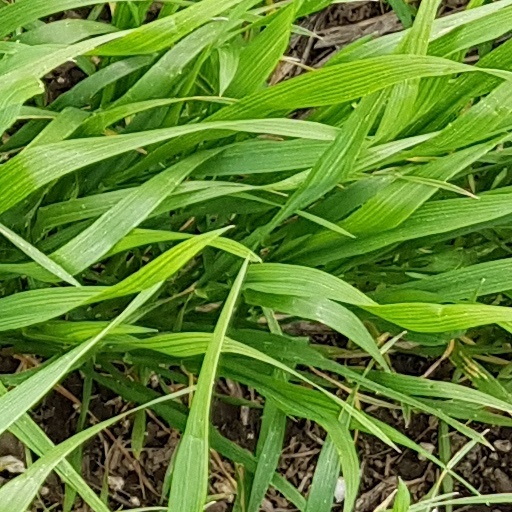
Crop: wheat